The View (Irish TV programme)

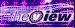

The View is an Irish television programme broadcast on RTÉ One between 1999 and 2011. Presented by John Kelly, it centred on arts-related topics. It was initially known as "Later On 2" and was presented by various presenters until John Kelly joined RTÉ from Today FM, "Later On 2" was broadcast on first Network 2 in 1997, it later rebranded as "The View", it remained in the same broadcast slot but on RTÉ One until 13 December 2011. "The View" featured reviews of books, exhibitions, films, music, theatre and art. There was a varied panel of contributors who offer their opinions including artists, writers, journalists, film-makers and critics. The programme was broadcast each Tuesday night. The program's producer was Angela Ryan and it was directed by Declan Byrne.